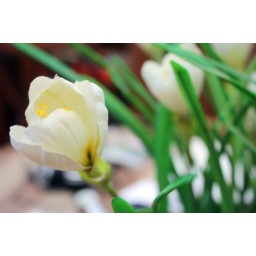
1/28/10. Some fake flowers in the loft of my house haha. Edited exposure